Alexandria Police Department

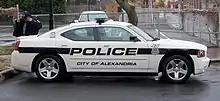
An Alexandria police cruiser

Night watchmen and constables were employed by the city since 1797 with the starting pay of $150 annually.